94th Fighter Squadron

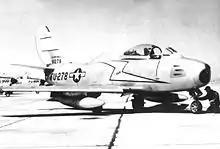
North American F-86A-5-NA Sabre, AF Ser. No. 49-1278, March AFB, California, 1950

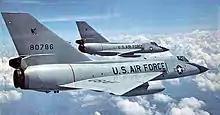
94th Fighter-Interceptor Squadron F-106A, AF Ser. No. 58-0786, Selfridge AFB, Michigan

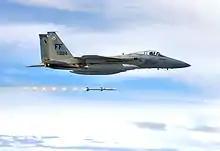
94th Fighter Squadron F-15C launches an AIM-120 Advanced Medium Range Air-to-Air Missile (AMRAAM)

After the end of World War II, the 94th trained in the Lockheed P-80 Shooting Star, America's first operational jet fighter, and was stationed at March AFB, California. In July 1950, the group became the 94th Fighter Interceptor Squadron (FIS) and was eventually assigned to Air Defense Command (ADC), later renamed Aerospace Defense Command (ADC). After the P-80, the squadron flew several aircraft in the interceptor role, including the F-86, F-102 and F-106. In 1956, the 94th won the Worldwide Rocket Firing Meet held at Vincent AFB, Arizona. In the 1960s, the unit was among the first ready units sent to Florida during the Cuban Missile Crisis in October 1962. The squadron carried out combat air patrol missions off the coast of Florida, setting a record for F-106 hours and sorties. During the 1960s, the 94th, along with other ADC units, maintained an alert force in Alaska.